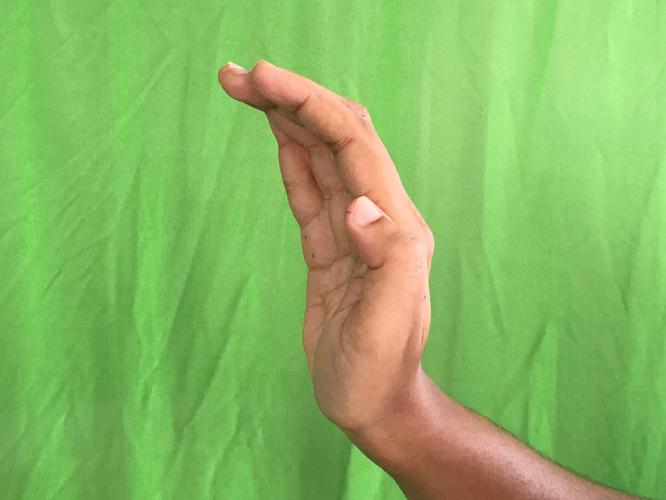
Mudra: Sarpasirsha
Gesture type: single_hand